Five Weeks in a Balloon (film)

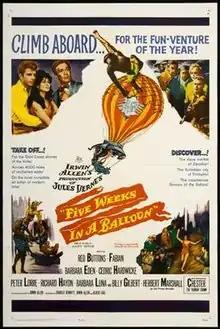
Original film poster

Five Weeks in a Balloon is a 1962 American adventure film loosely based on the 1863 novel of the same name by Jules Verne filmed in CinemaScope. It was produced and directed by Irwin Allen; his last feature film in the 1960s before moving to producing several science fiction television series. Although set in Africa, it was filmed in California. Balloonist Don Piccard acted as the film's technical advisor. For visual effects, a model of the balloon was used as well as a full-sized unicorn gondola hung from a crane. A novelisation of the screenplay was written by Gardner Fox.